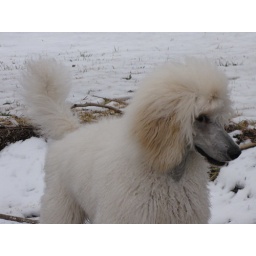
The snow covered the ground here along the coast of NC Outer Banks for the first time in eight years.